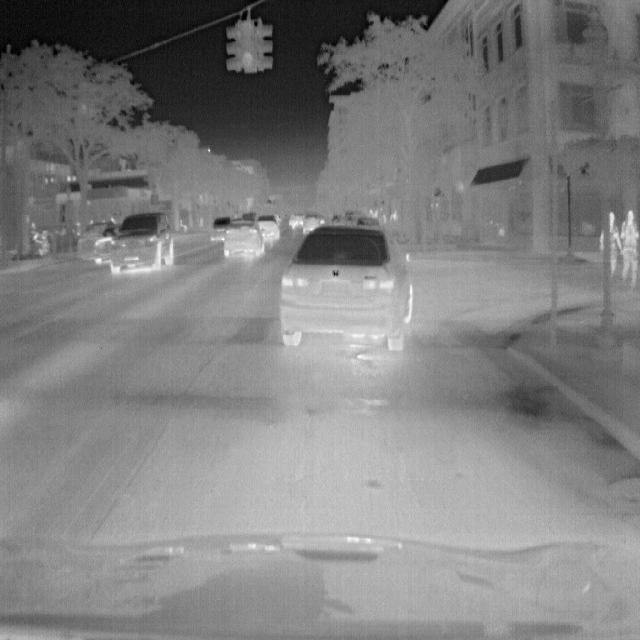
Detected objects:
label: person
label: person